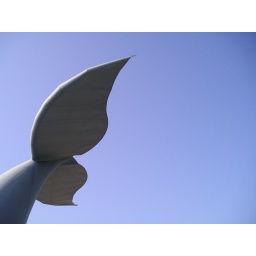
Just a whale's tail against a blue sky